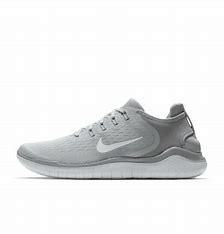
Brand: Nike
Model: Free RN 2018